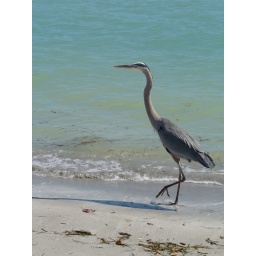
This blue heron standing 4 foot tall walked in the water on South Lido Beach, Florida